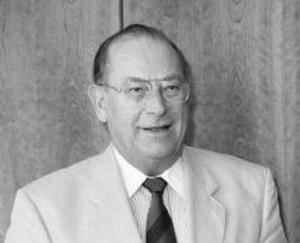
Friedrich Zimmermann, né le 18 juillet 1925 à Munich et mort le 16 septembre 2012 à Filzmoos, est un homme politique allemand membre de l'Union chrétienne-sociale en Bavière.